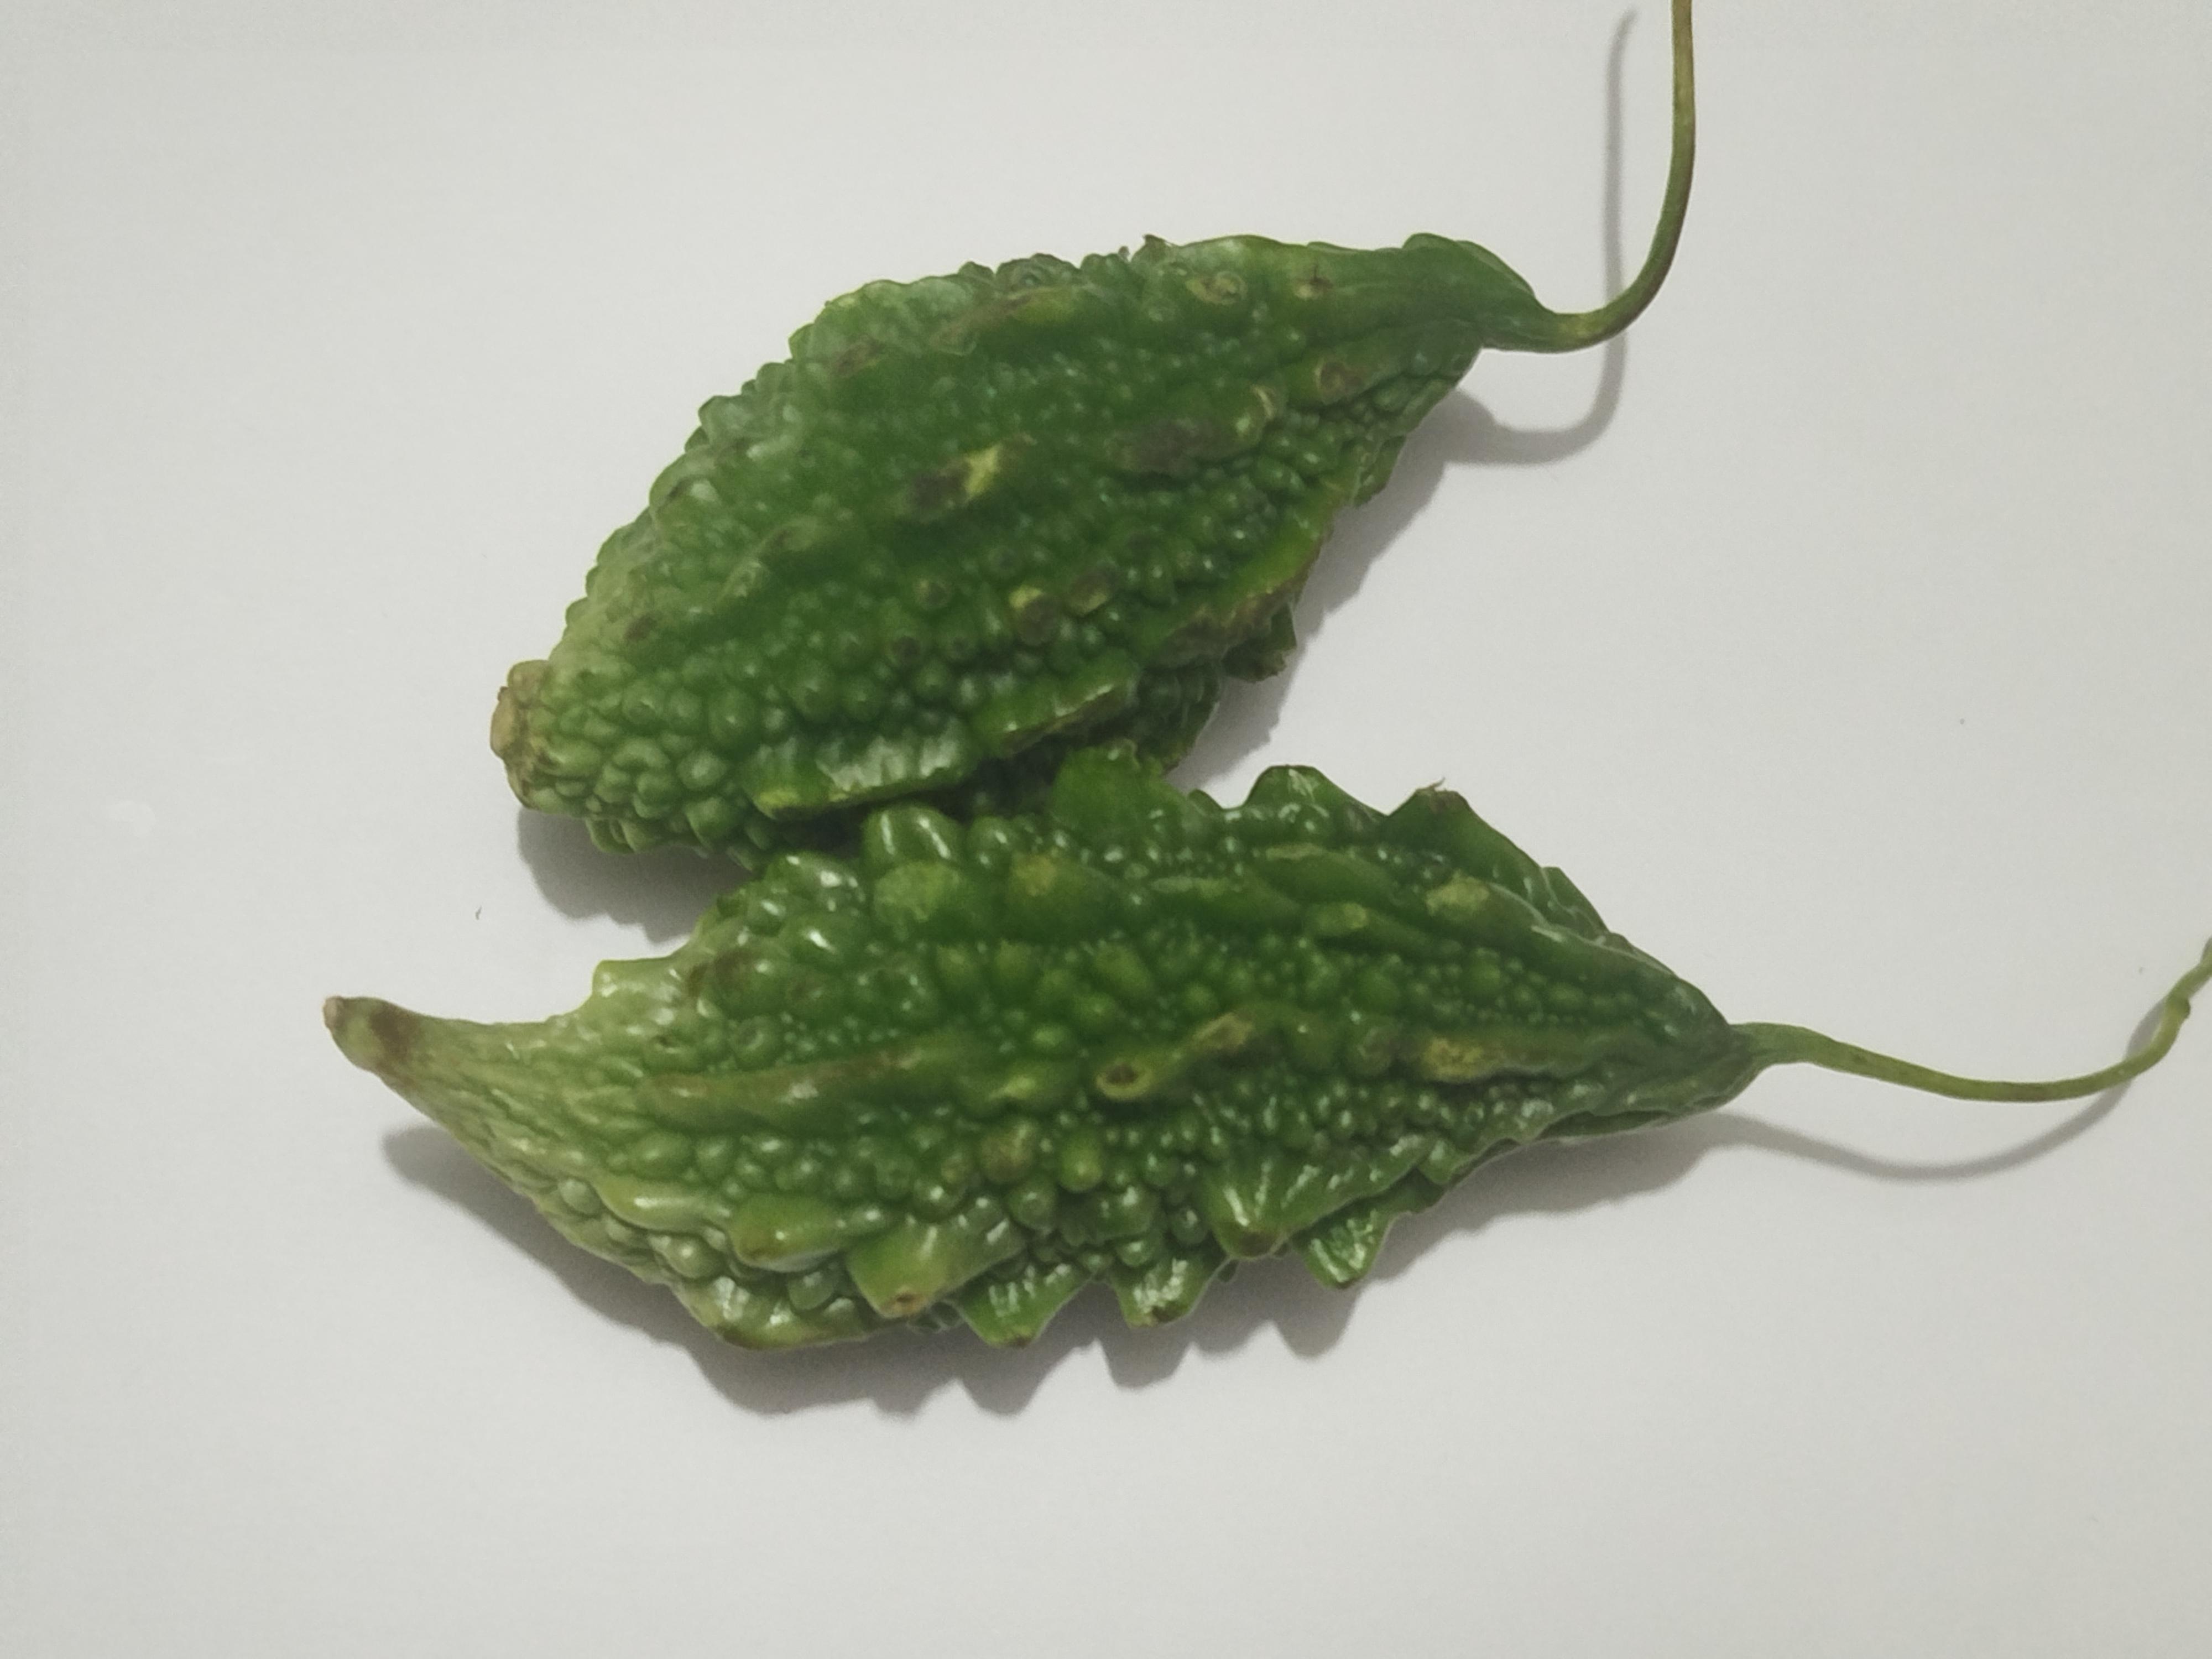
Label: Bitter melon